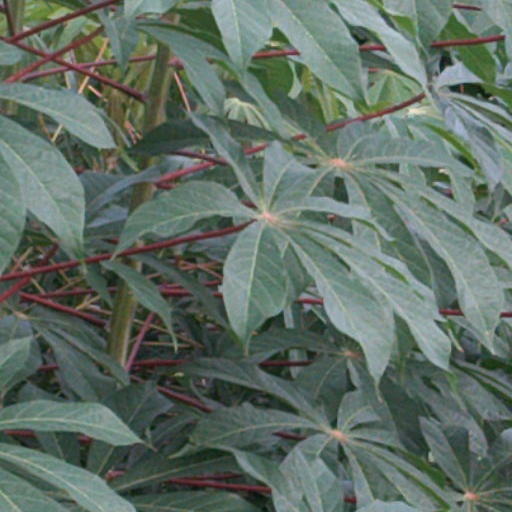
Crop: cassava